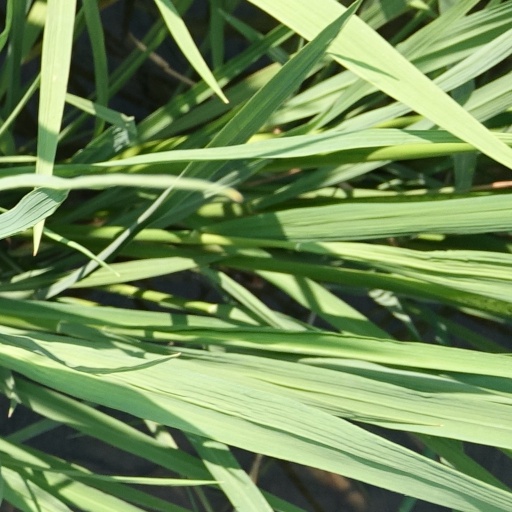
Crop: rice